Villain

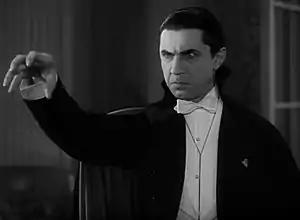
Count Dracula is an example of a villain in classic literature and film.

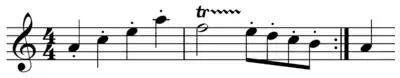
Theme from "Mysterioso Pizzicato", a cliché silent movie cue for villainy

A villain (masculine), or villainess (feminine), also bad guy, baddy or baddie (sometimes known as a "black hat"), is a stock character, whether based on a historical narrative or one of literary fiction. "Random House Unabridged Dictionary" defines such a character as "a cruelly malicious person who is involved in or devoted to wickedness or crime; scoundrel; or a character in a play, novel, or the like, who constitutes an important evil agency in the plot". The antonym of a villain is a hero.